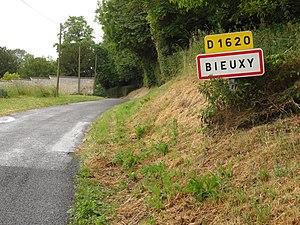
Bieuxy est une commune française située dans le département de l'Aisne, en région Hauts-de-France.